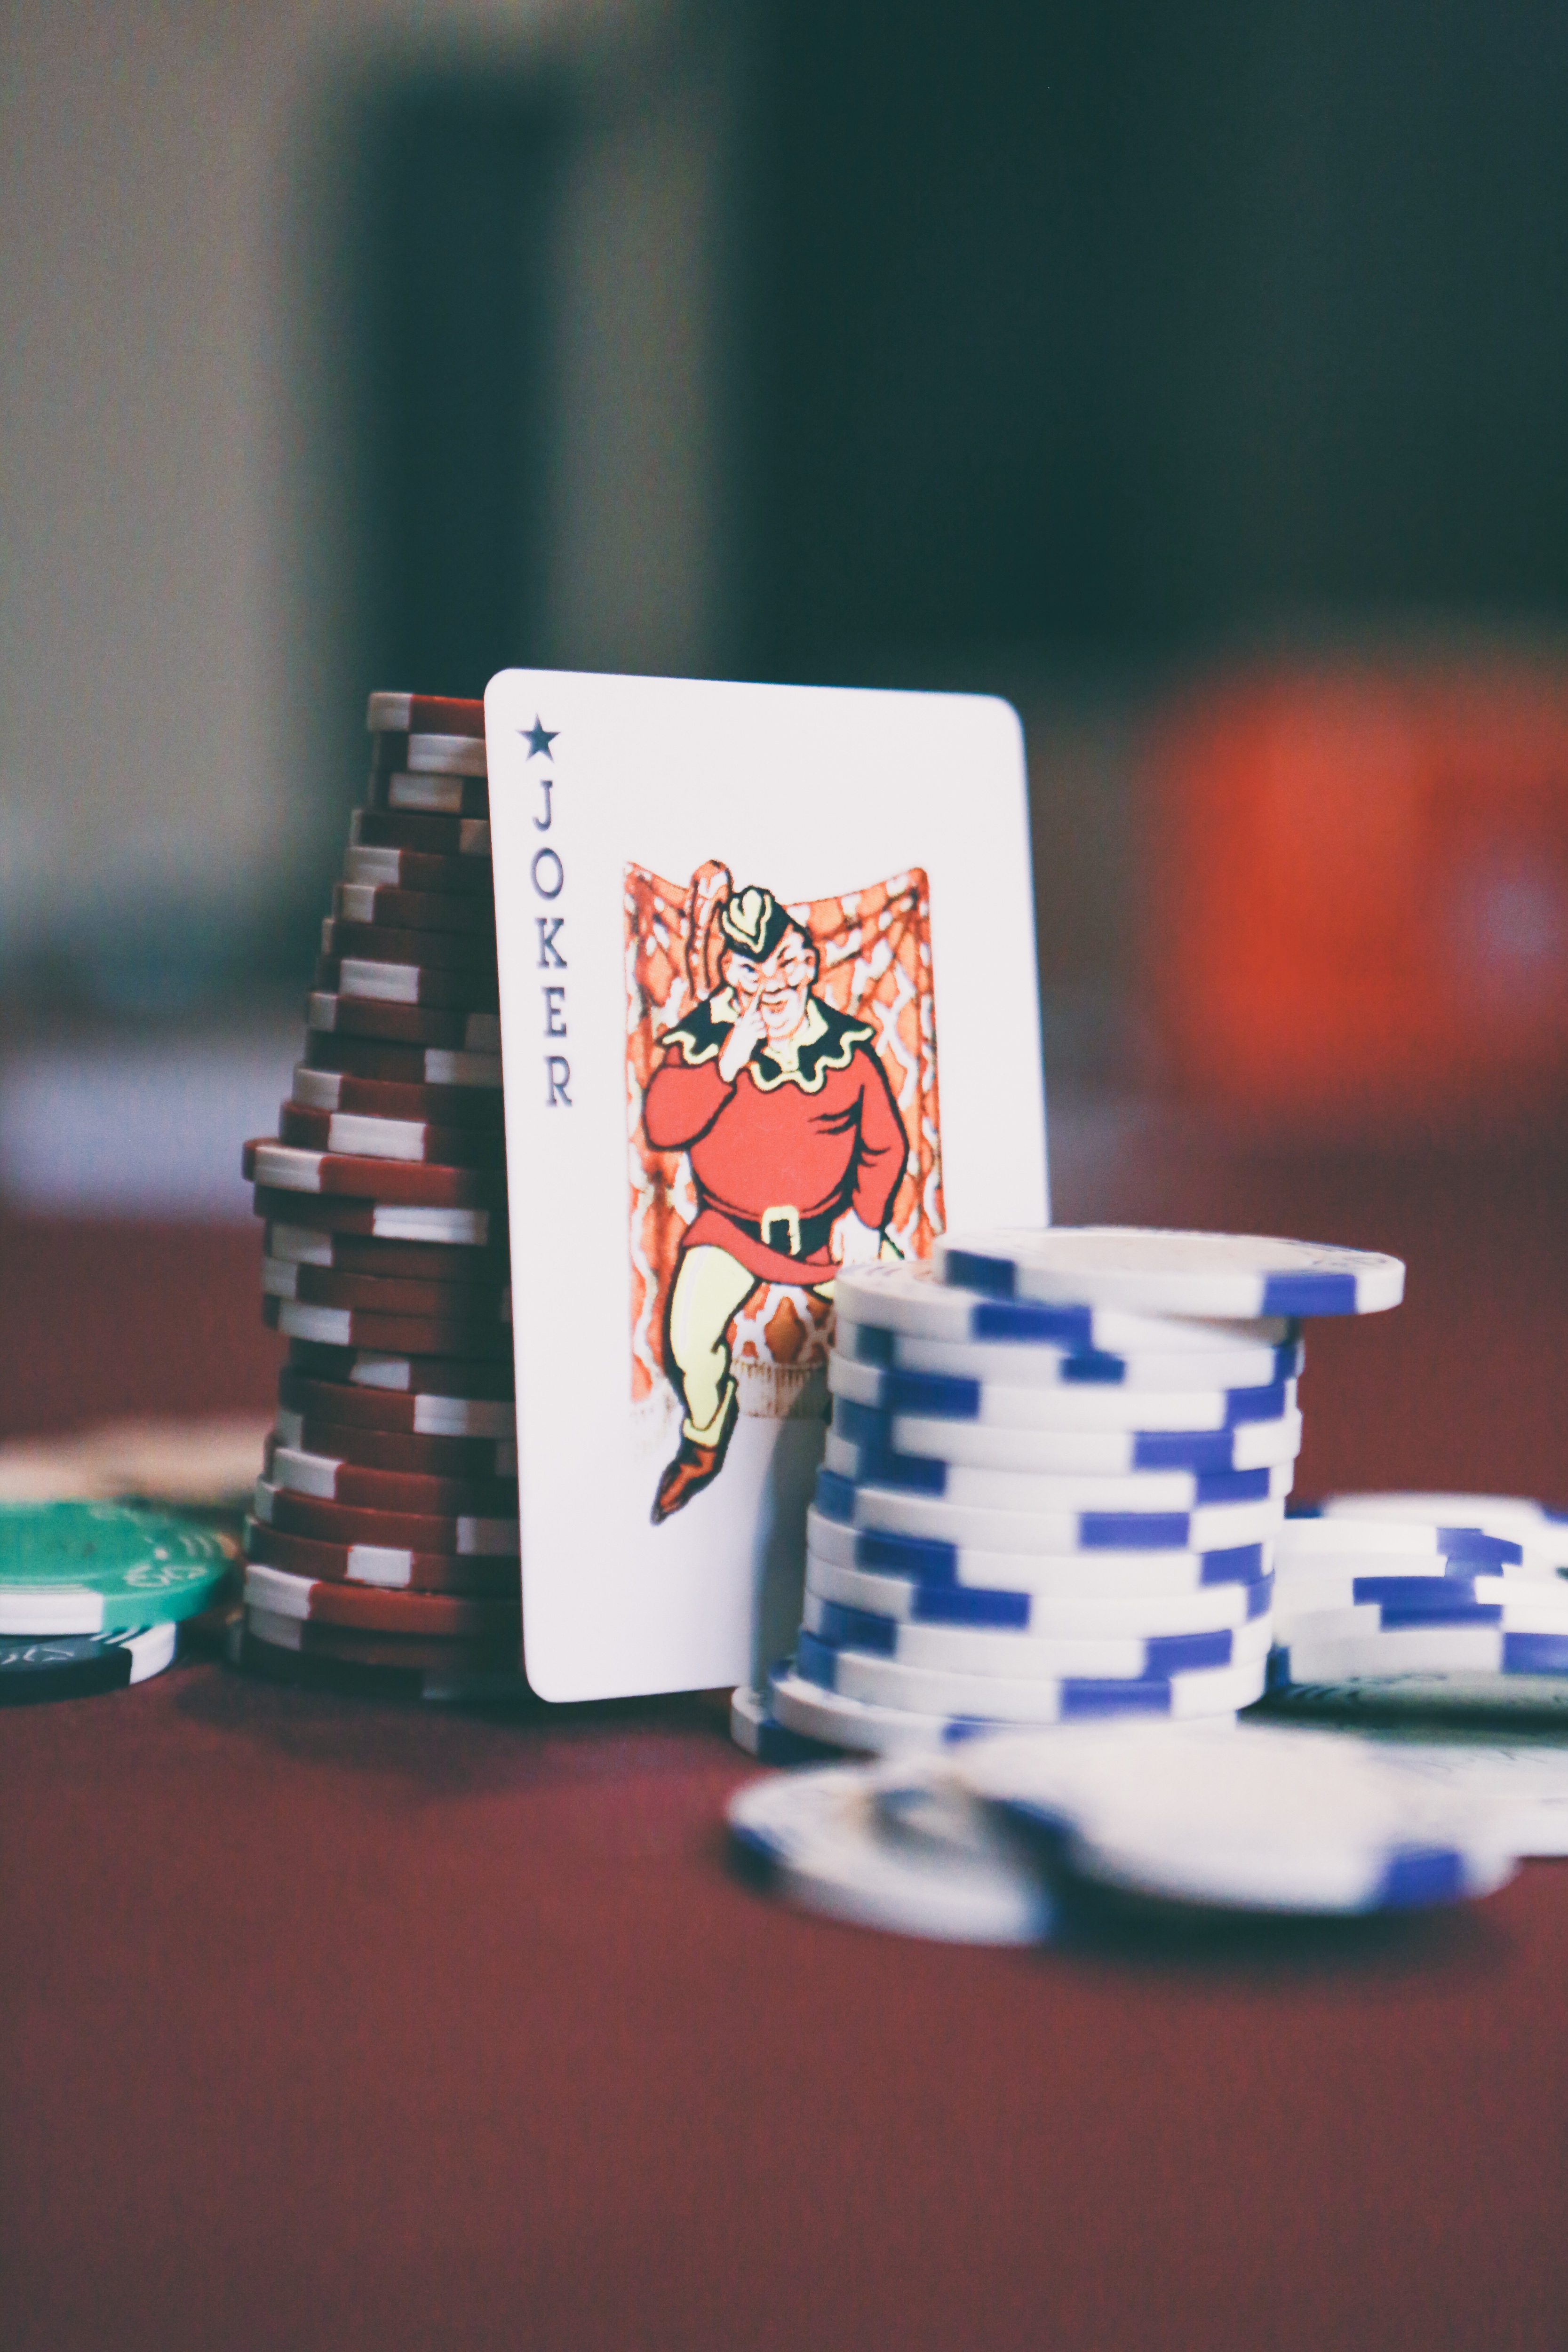
red, blue, gambling, games